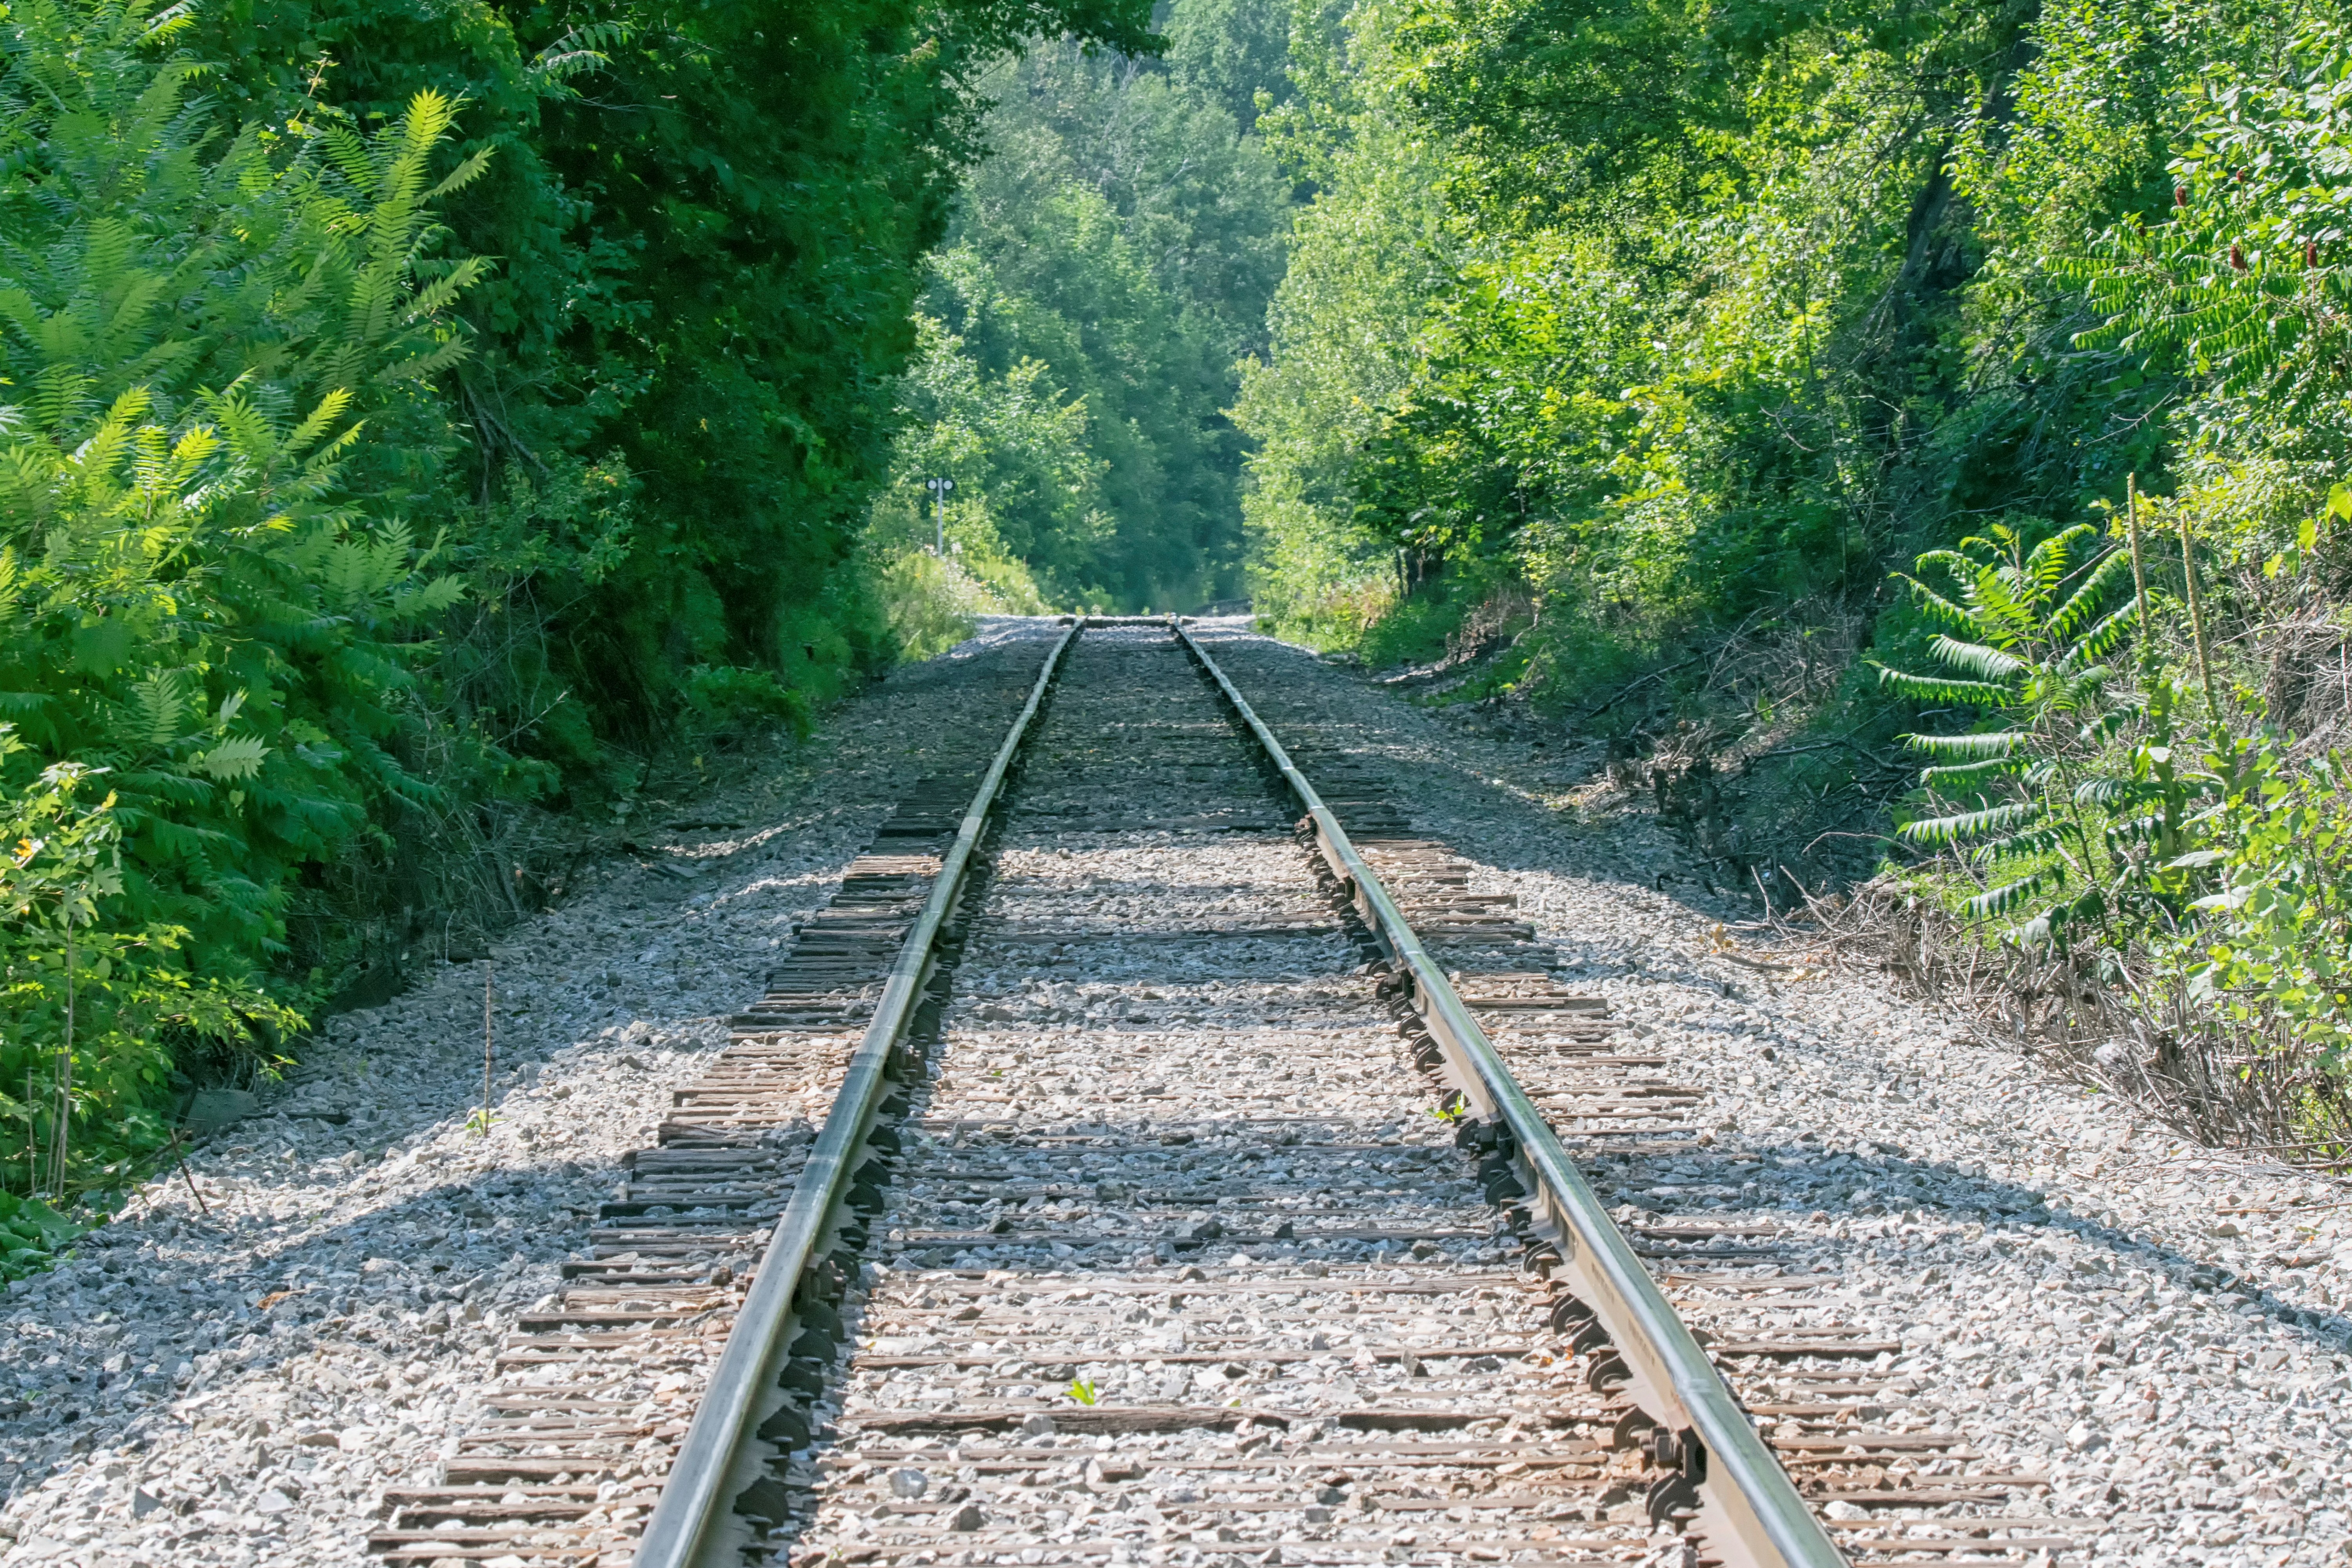
track, railway, train, transport, vehicle, de, chemin, fer, canada, quebec, sherbrooke, rail transport, rolling stock